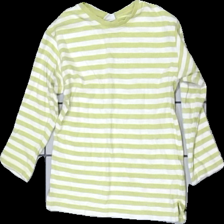
View: front
Type: Top
Category: Children
Brand: Lindex
Colors: Green, White
Material: 100% Cotton
Pattern: Striped
Cut: Regular, C-collar
Size: 104
Price range: 50-100
Recommended usage: Reuse
Description: Top with white and green stripes